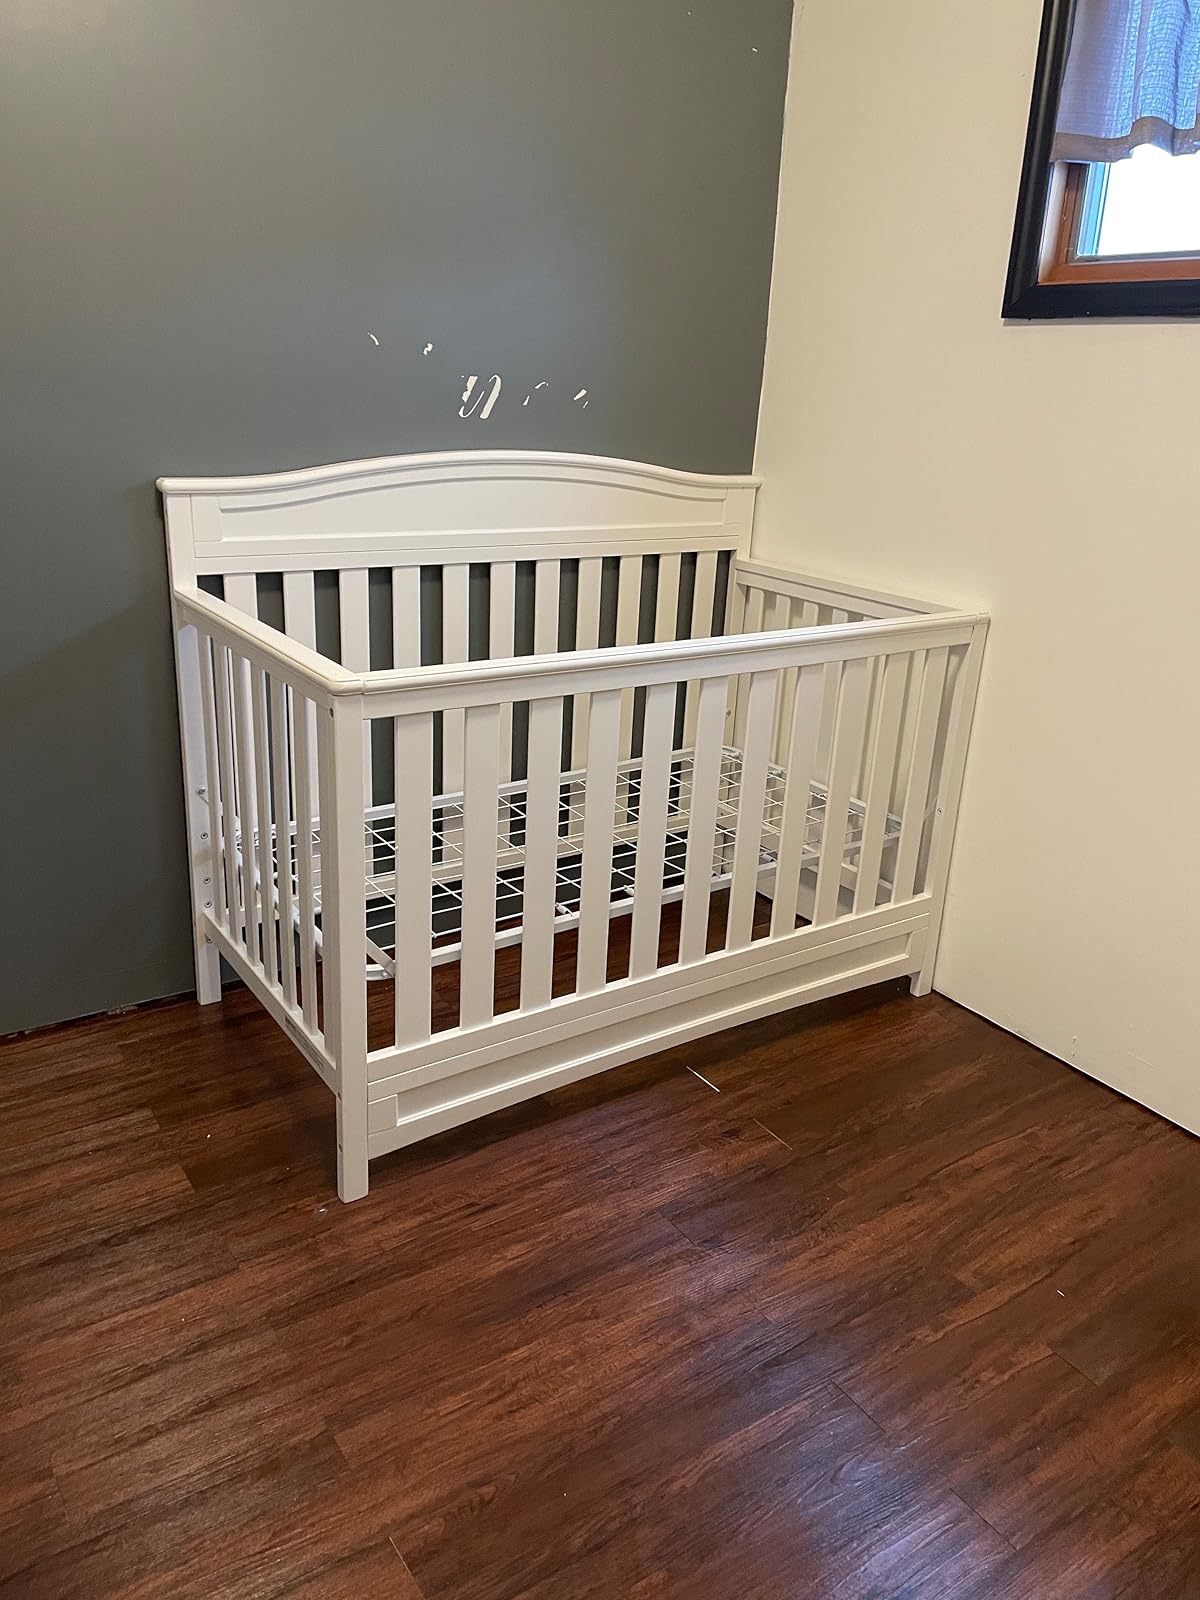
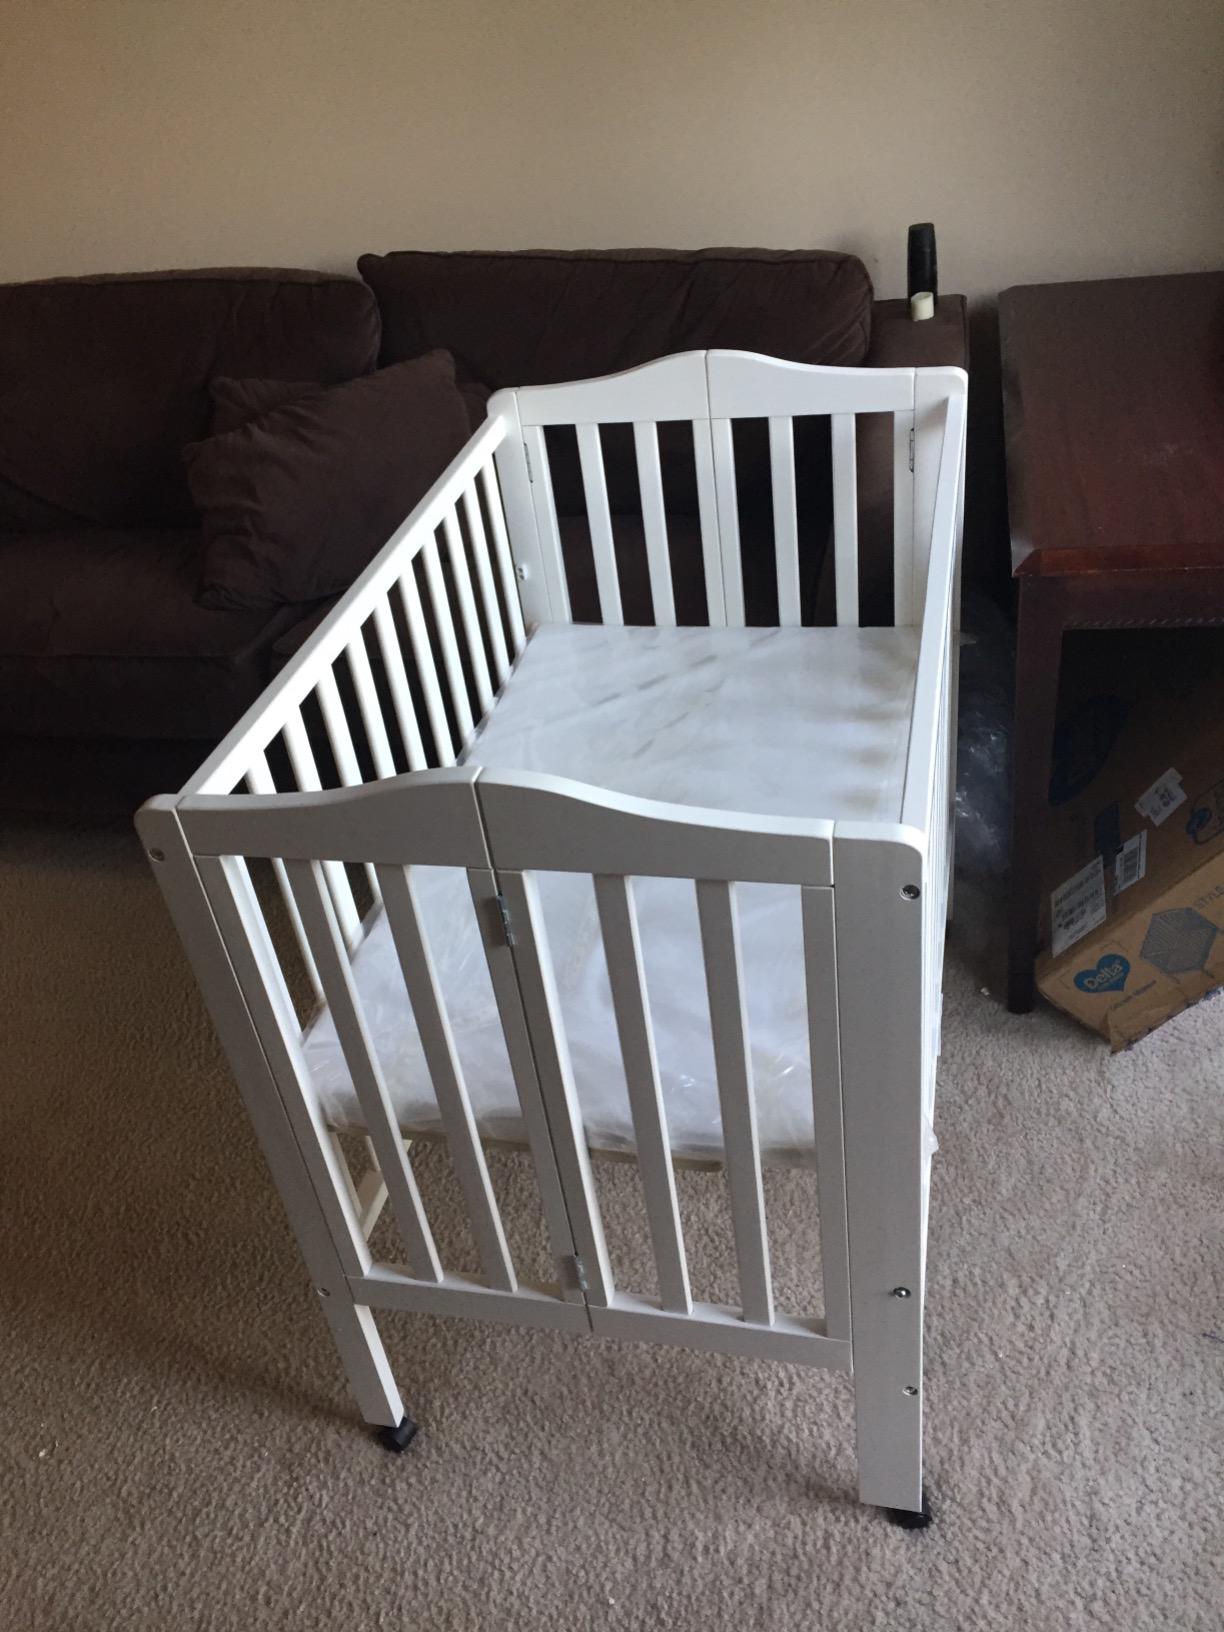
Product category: products_crib
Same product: no